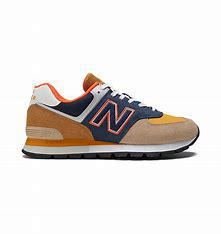
Brand: New
Model: Balance New Balance 574